NWA World Historic Welterweight Championship

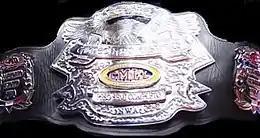
The belt design of all three NWA Historic championships

The NWA World Historic Welterweight Championship ("Campeonato Mundial Historico de Peso Welter de la NWA" in Spanish) is a professional wrestling championship governed by Consejo Mundial de Lucha Libre (CMLL). CMLL had held the NWA World Welterweight Championship for over 53 years even after leaving the NWA in 1989. In 2010 the National Wrestling Alliance, represented by Blue Demon Jr., the president of NWA Mexico, sent letters to CMLL telling them to stop promoting NWA-branded championships since CMLL was not part of the NWA any longer. On August 12, 2010, CMLL debuted the new NWA World Historic Welterweight Championship belt and named Mephisto, the final CMLL-recognized NWA World Welterweight Champion, as the inaugural champion. The championship was initially announced as the CMLL Historic Welterweight Championship, but when the belt was unveiled, it was labelled the "NWA World Historic Welterweight Championship".